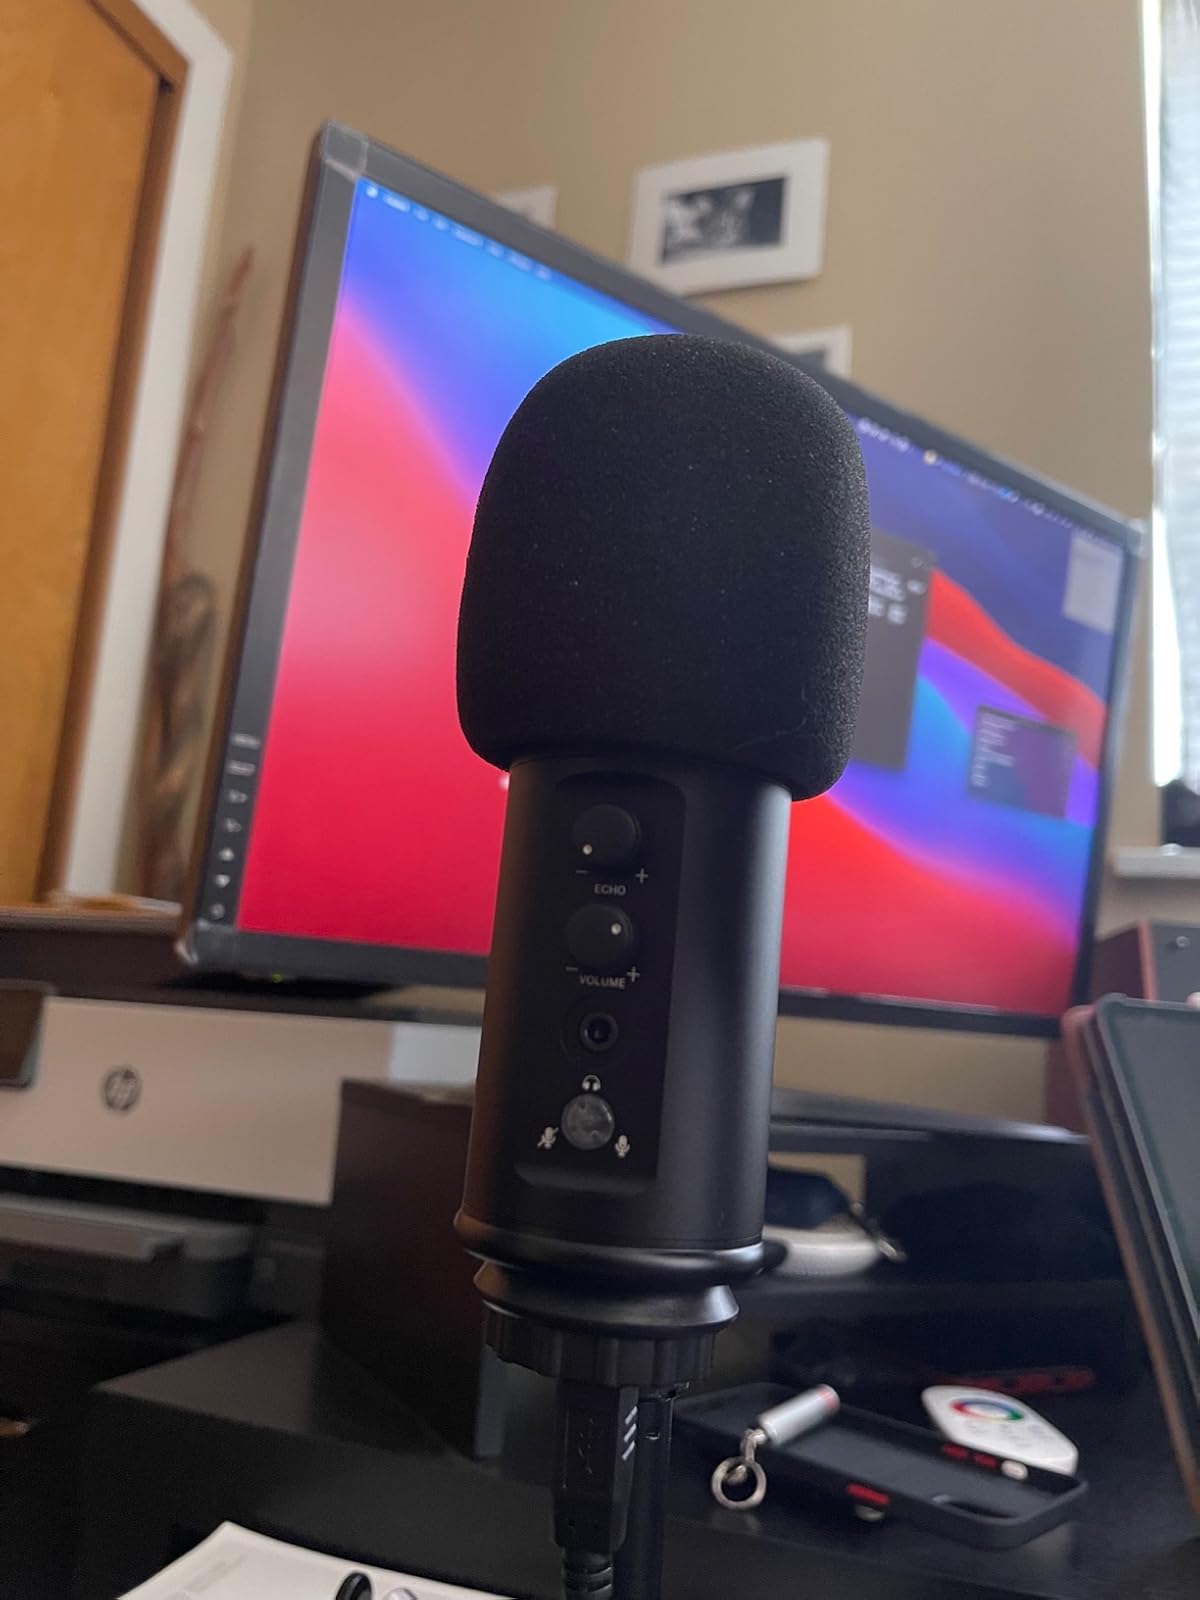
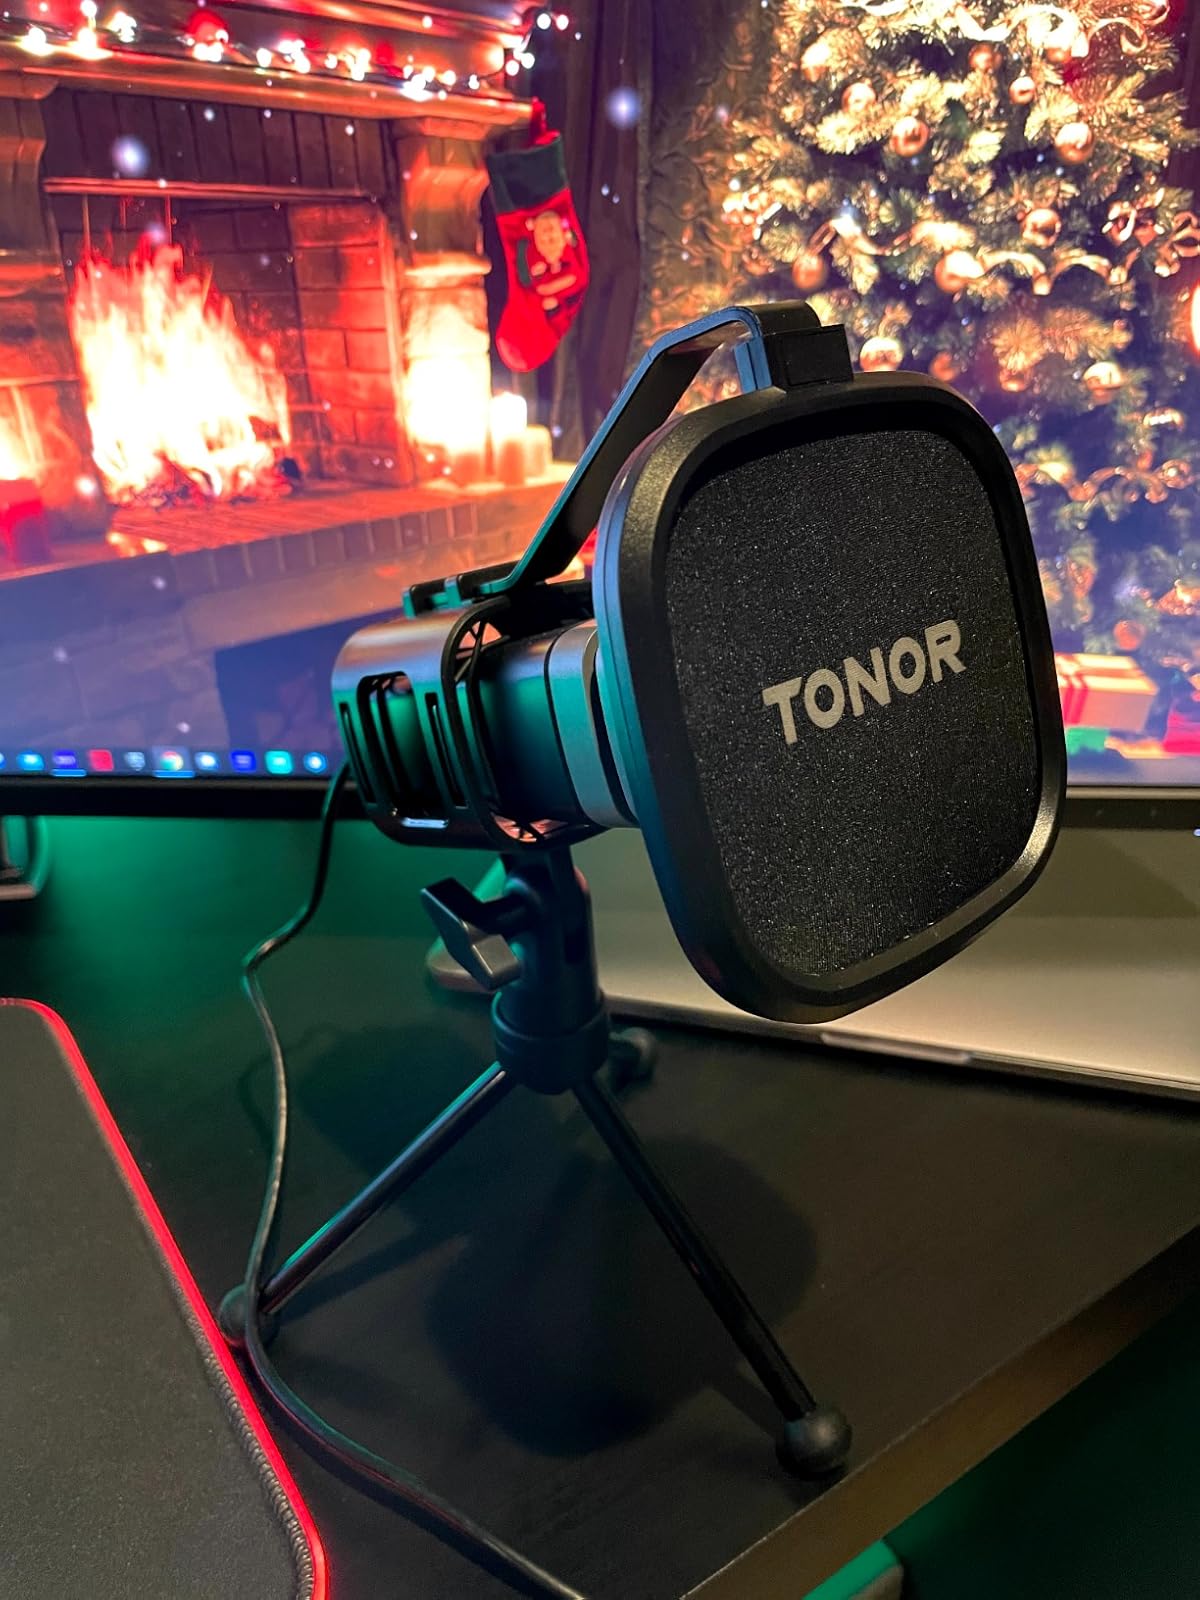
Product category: microphone
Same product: no